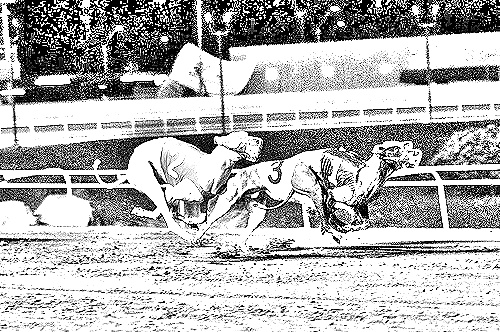
Portrait style: Sketch Portrait